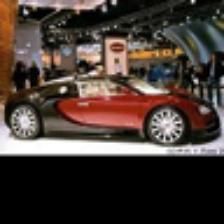
Label: NonHuman